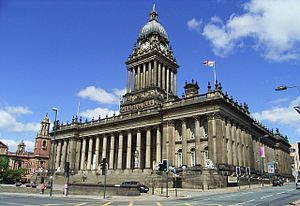
Leeds
Leeds er en britisk by med 757,700 indbyggere. Den ligger ved floden Aire. I byen ligger Royal Armouries Museum og University of Leeds.